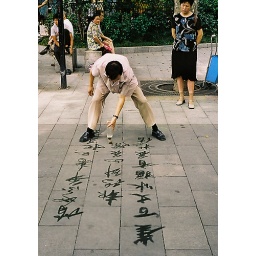
Man writing caligraphy with water bottle in the park, Shanghai